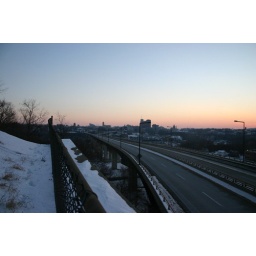
I climbed over a fence to get to this fence, then promptly got my shirt caught on it.